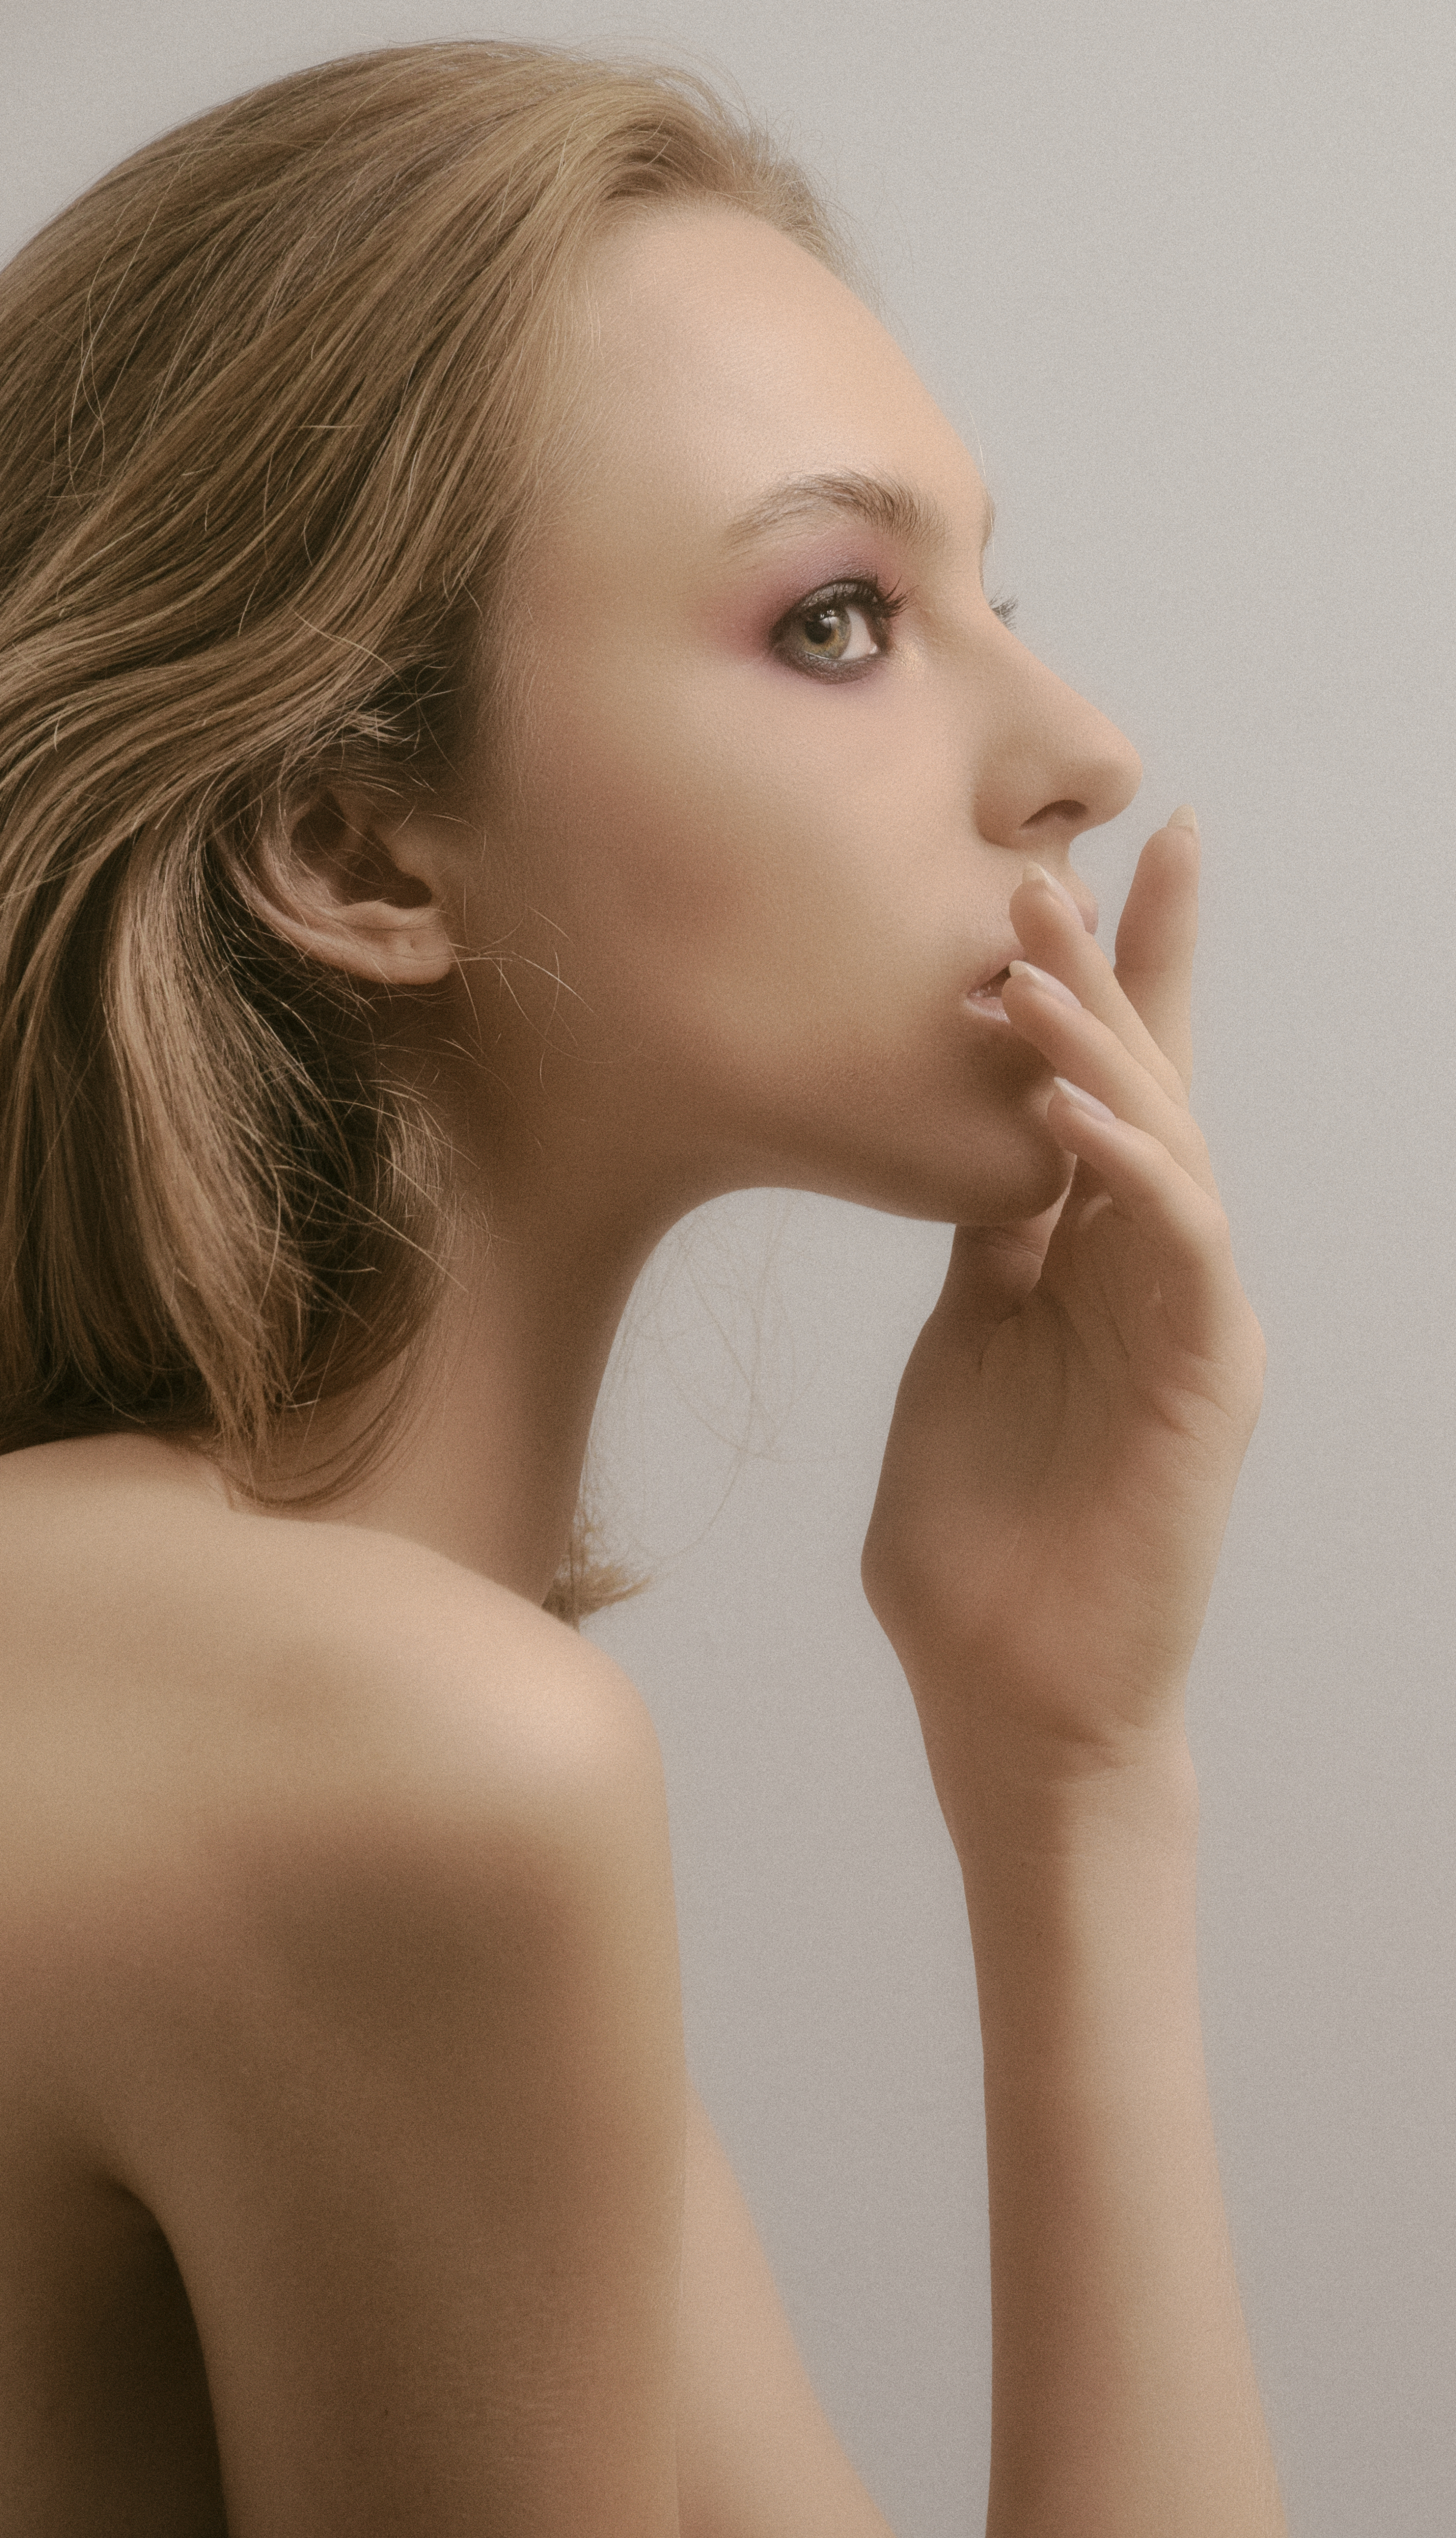
girl, portrait, retro, face, beautiful, look, studio, monochrome, donate, forehead, hair, nose, cheek, joint, skin, head, lip, chin, hand, eyebrow, shoulder, eye, eyelash, neck, ear, human body, flash photography, jaw, makeover, gesture, iris, dress, black hair, eye liner, chest, Personal grooming, beauty, jewellery, long hair, fashion model, blond, art model, close up, bridal accessory, throat, brown hair, layered hair, fashion accessory, eye shadow, wrist, fashion design, waist, portrait photography, hair coloring, back, haute couture, nail, photo shoot, gown